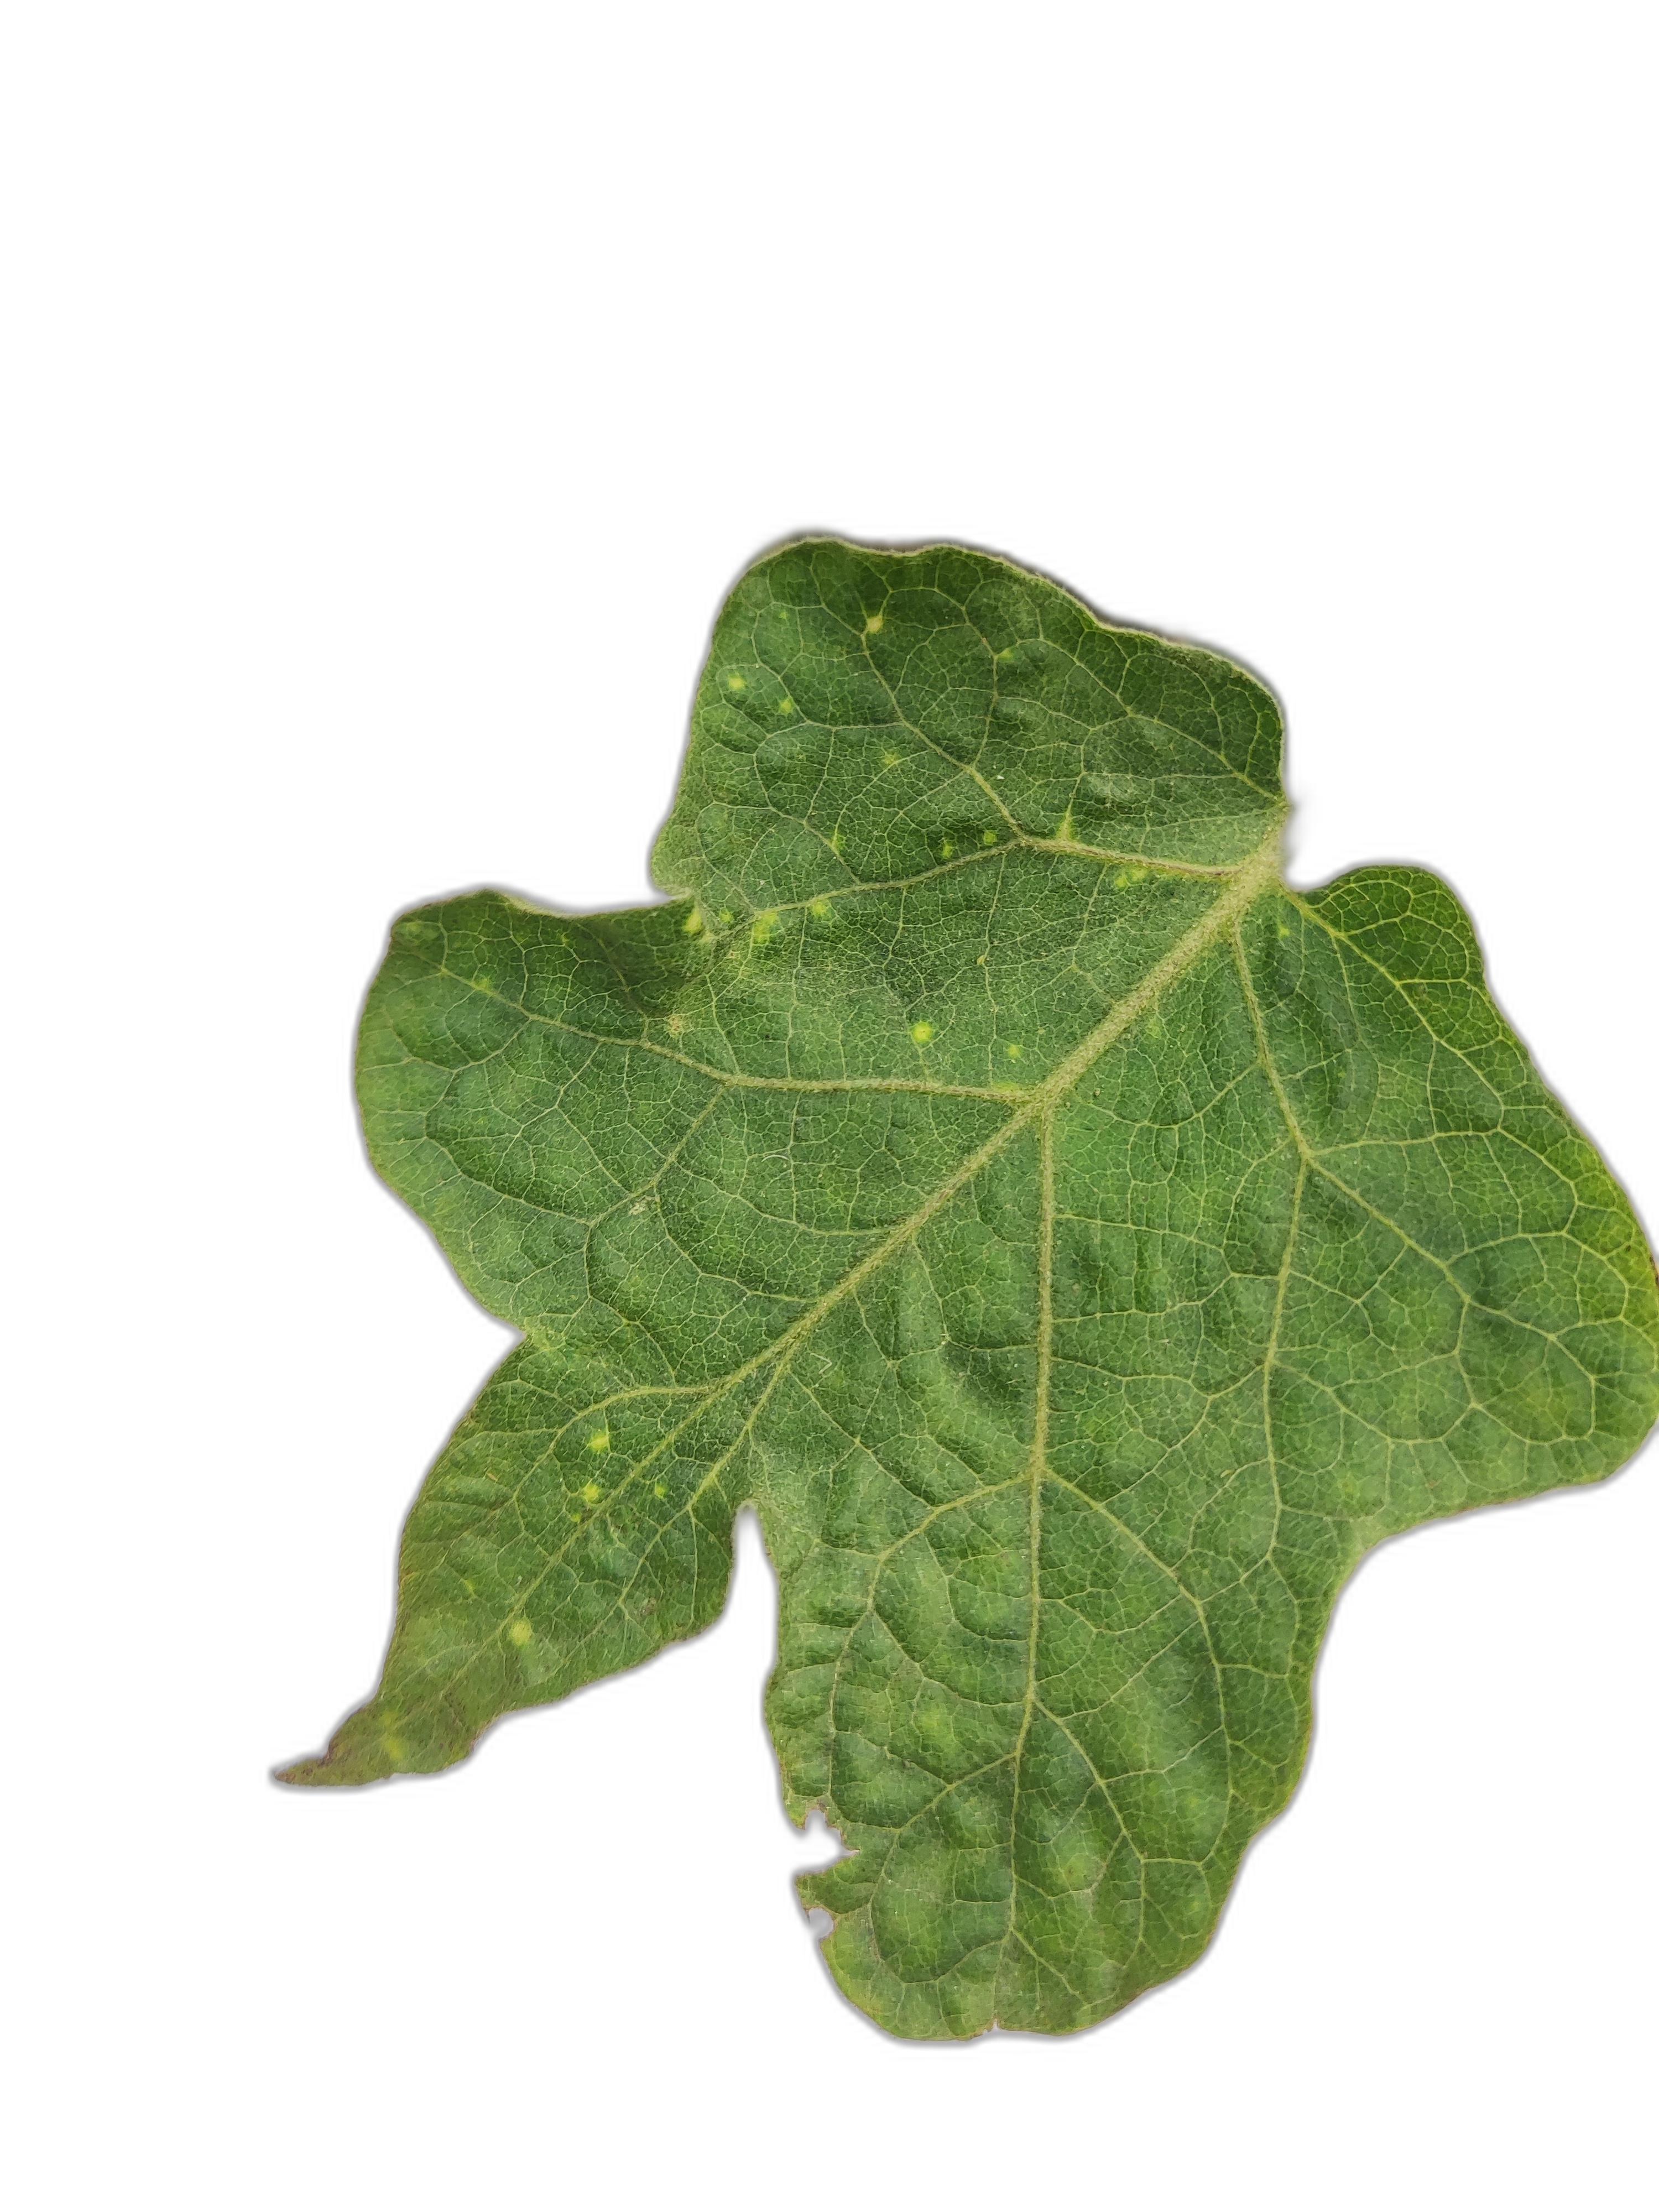
Label: Mosaic Virus Disease